Operating Systems: Design and Implementation

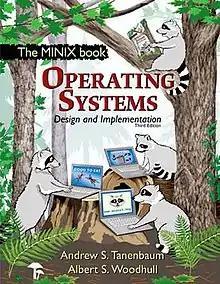

Operating Systems: Design and Implementation is a computer science textbook written by Andrew S. Tanenbaum, with help from Albert S. Woodhull. The book describes the principles of operating systems and demonstrates their application in the source code of Tanenbaum's MINIX, a free Unix-like operating system designed for teaching purposes. The publisher is Prentice Hall (1987). The source code for MINIX was included as part of the original 719 pages of text. Later versions of the three editions also included loadable disks with MINIX.